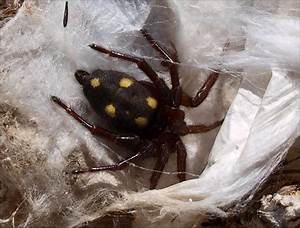
Label: ragno